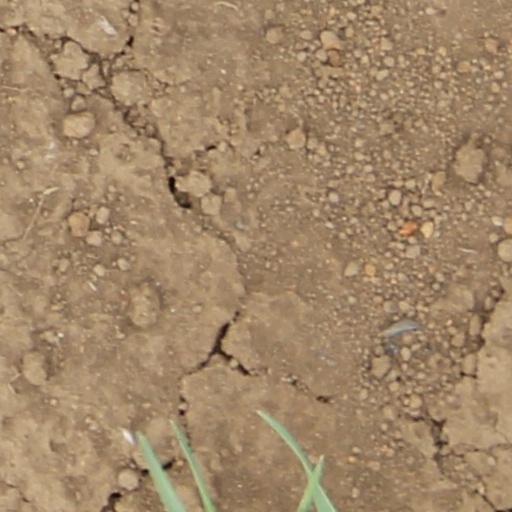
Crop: wheat